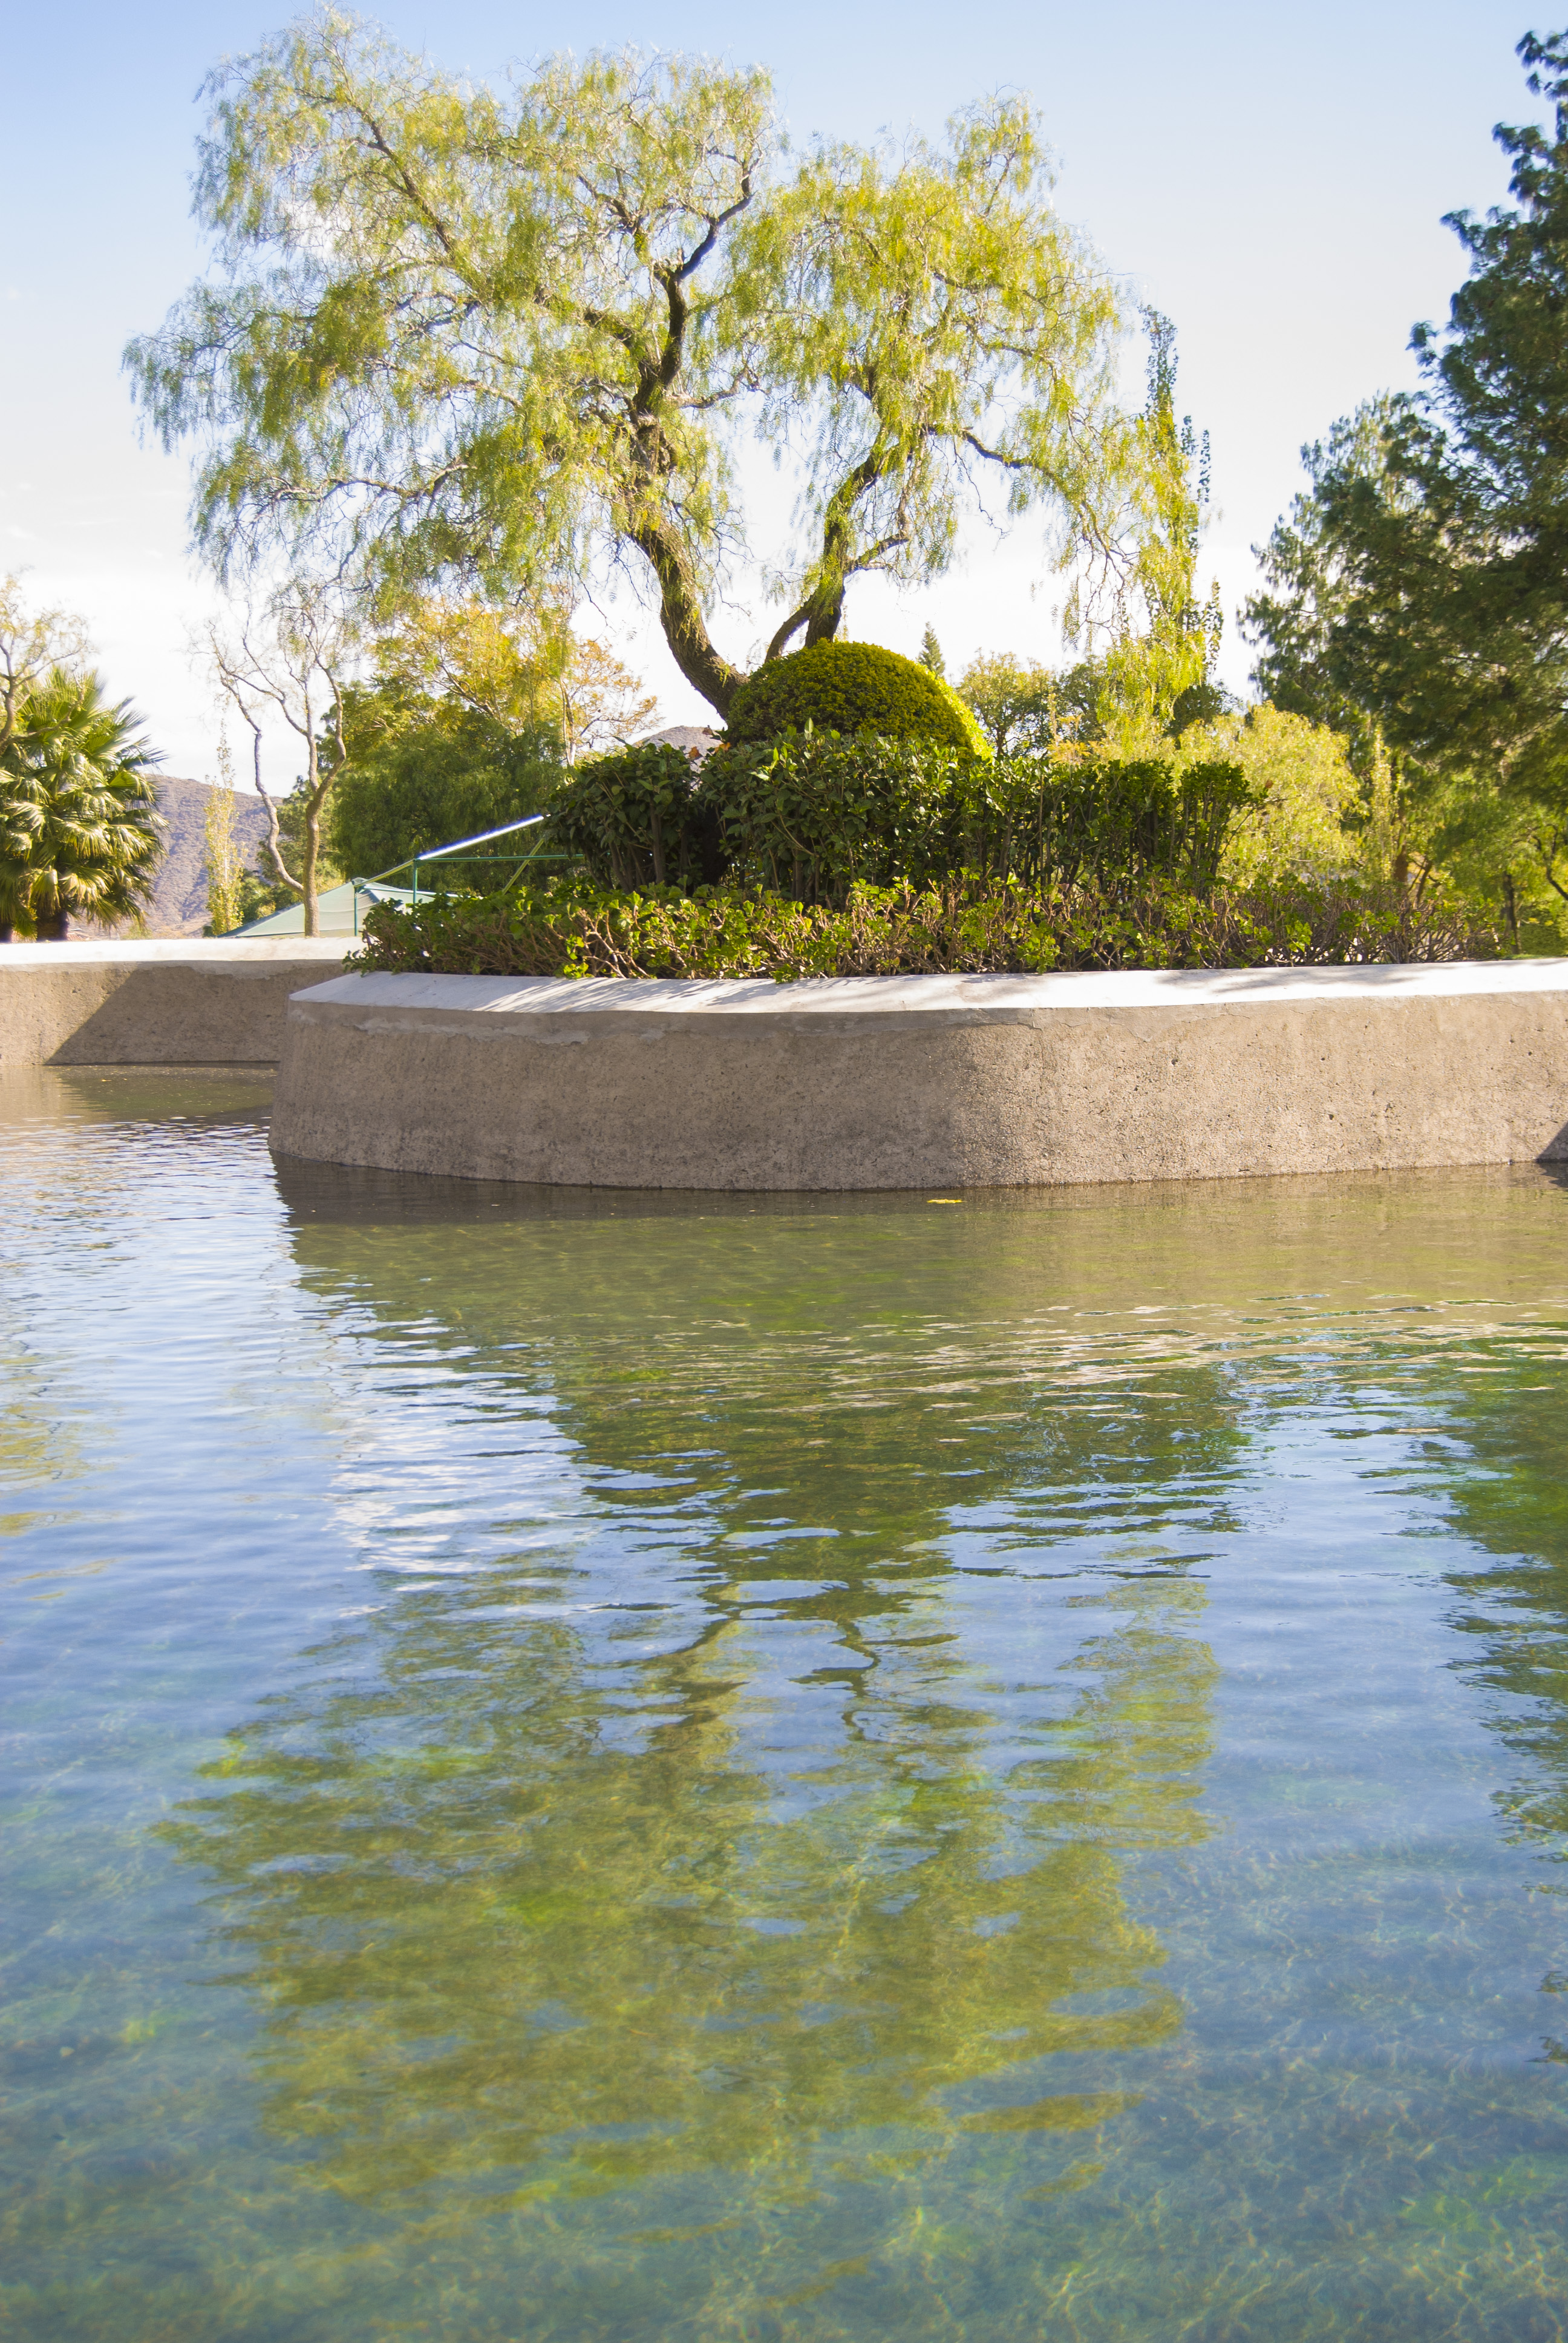
river, water, green, park, lake, tree, reflection, water resources, daytime, bank, reflecting pool, sky, waterway, pond, botany, architecture, woody plant, watercourse, plant, landscape, reservoir, garden, vacation, water feature, leisure, canal, house, lacustrine plain, city, channel